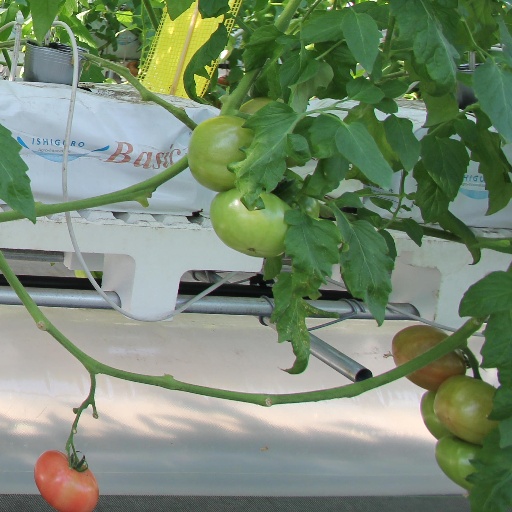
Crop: tomato